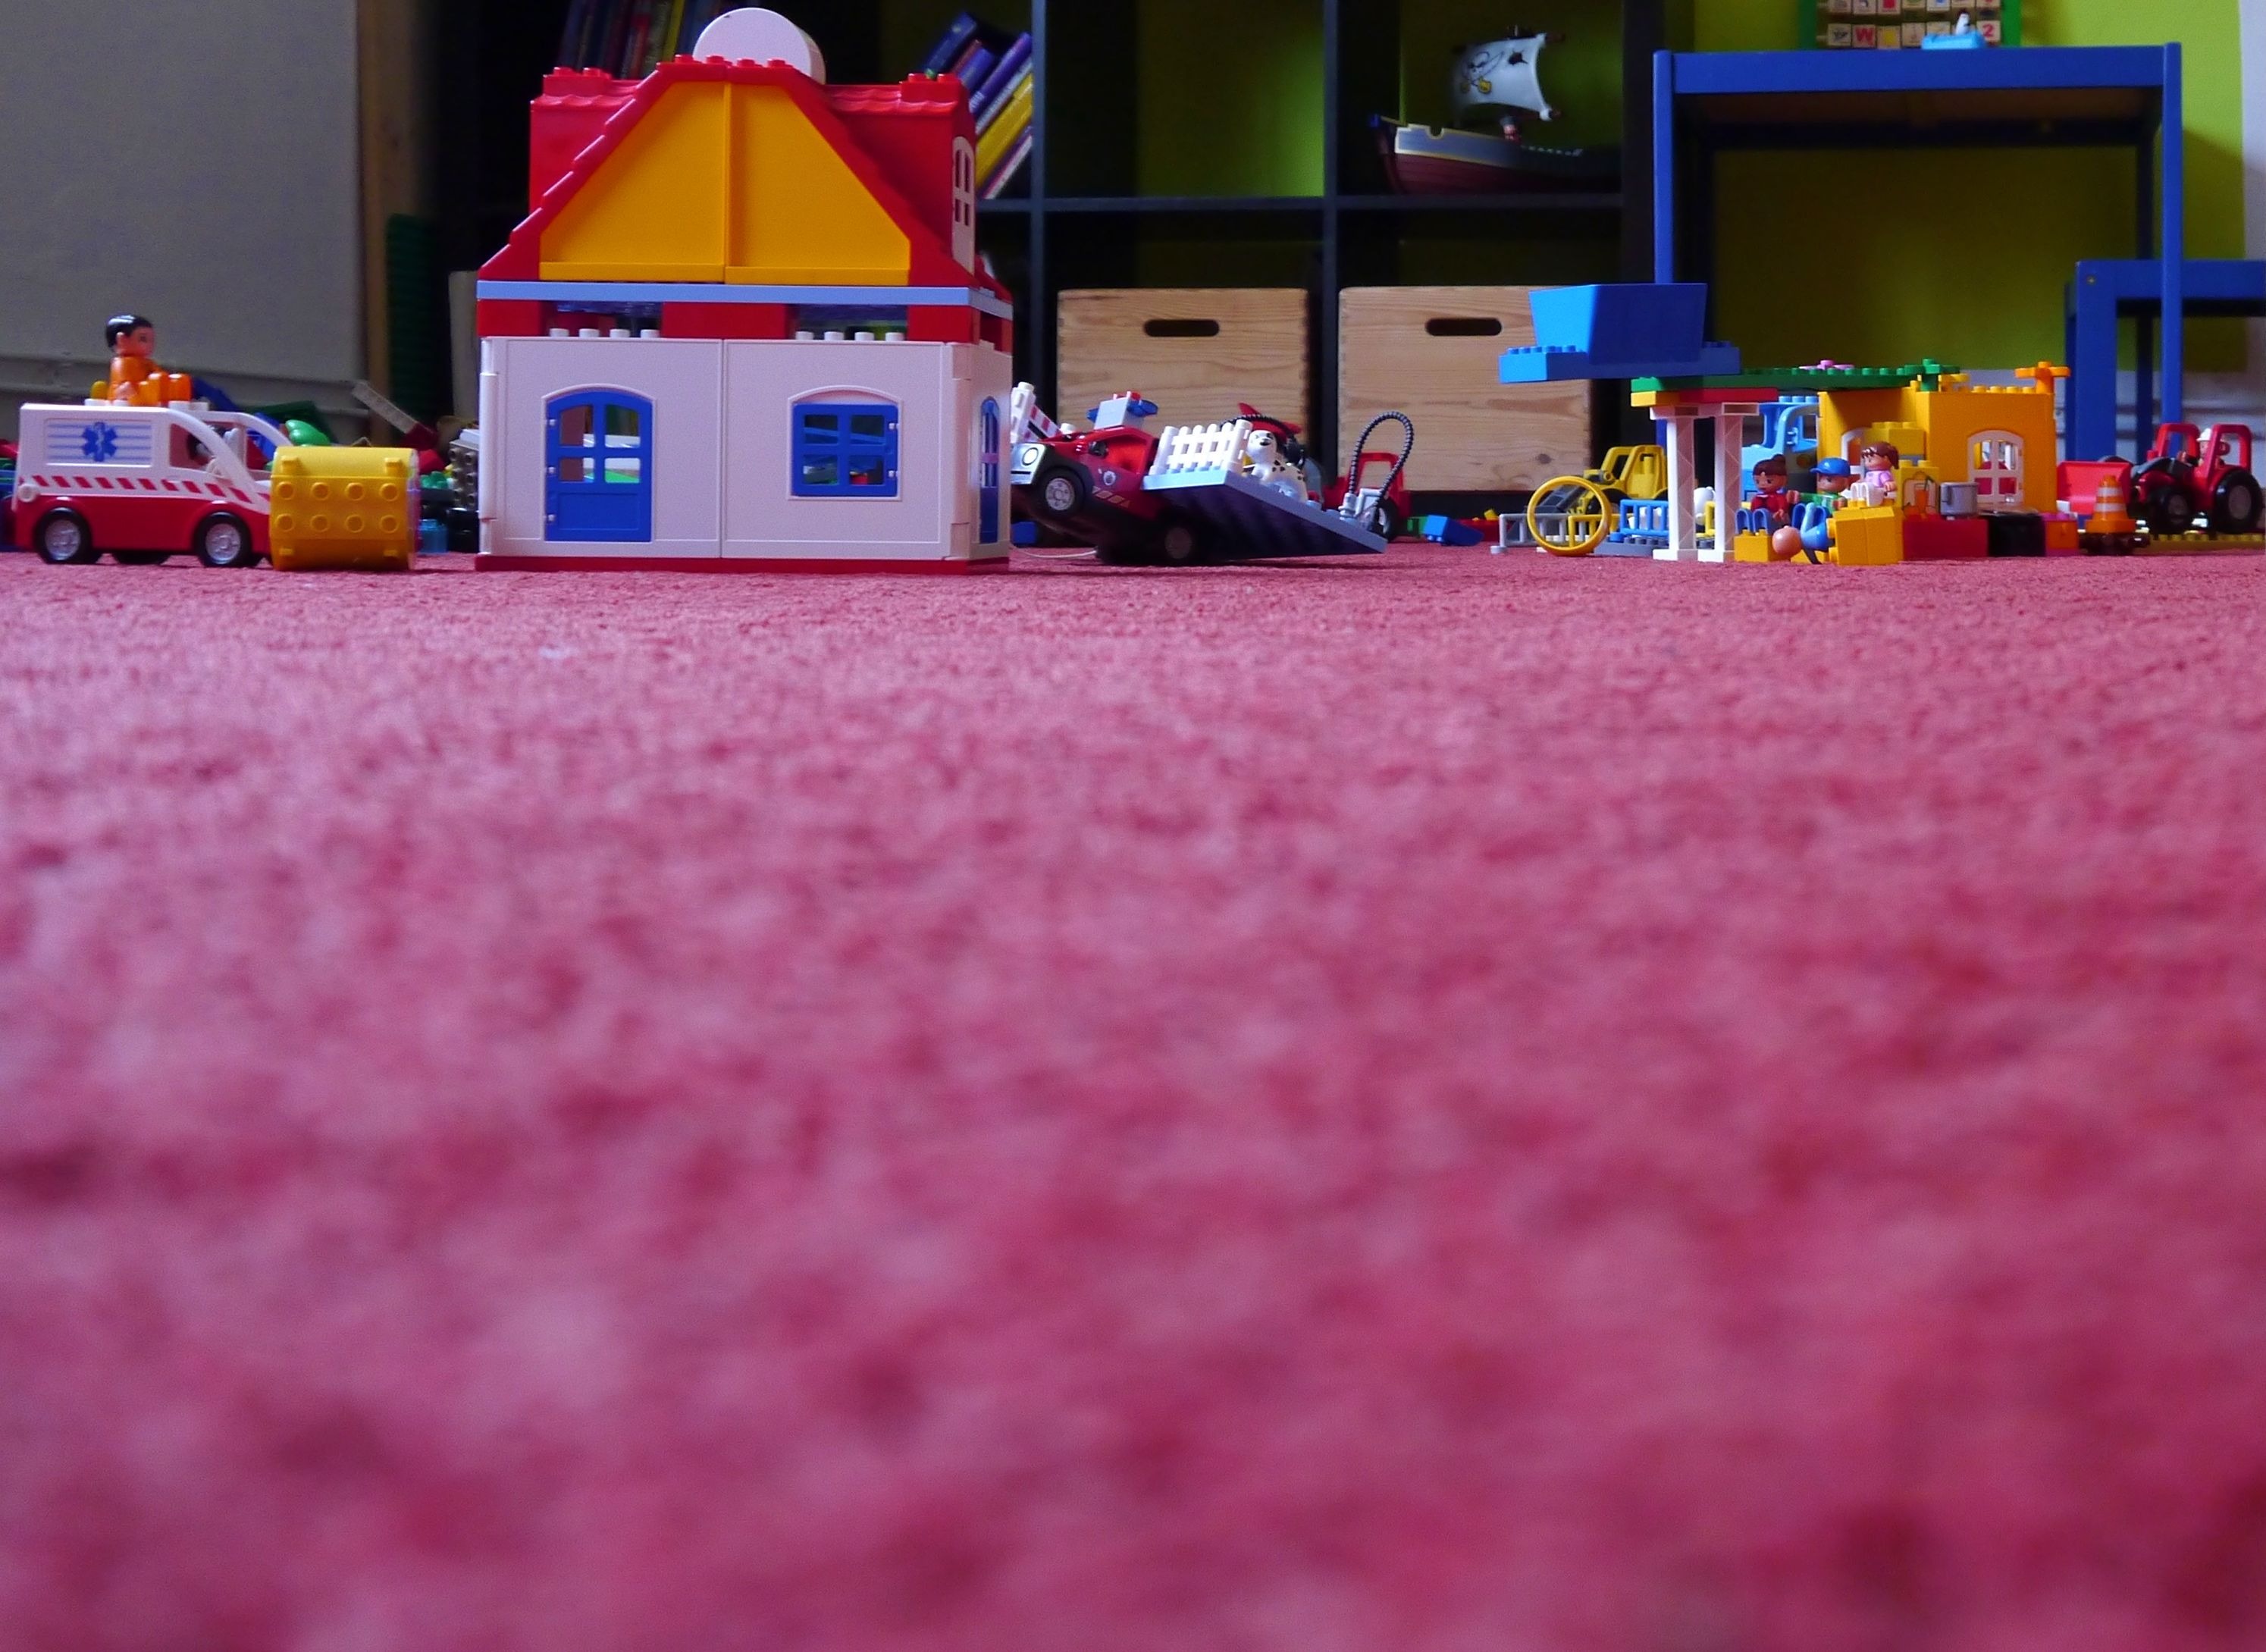
play, home, red, color, auto, toy, toys, lego, screenshot, children's room, play an active, lego duplo